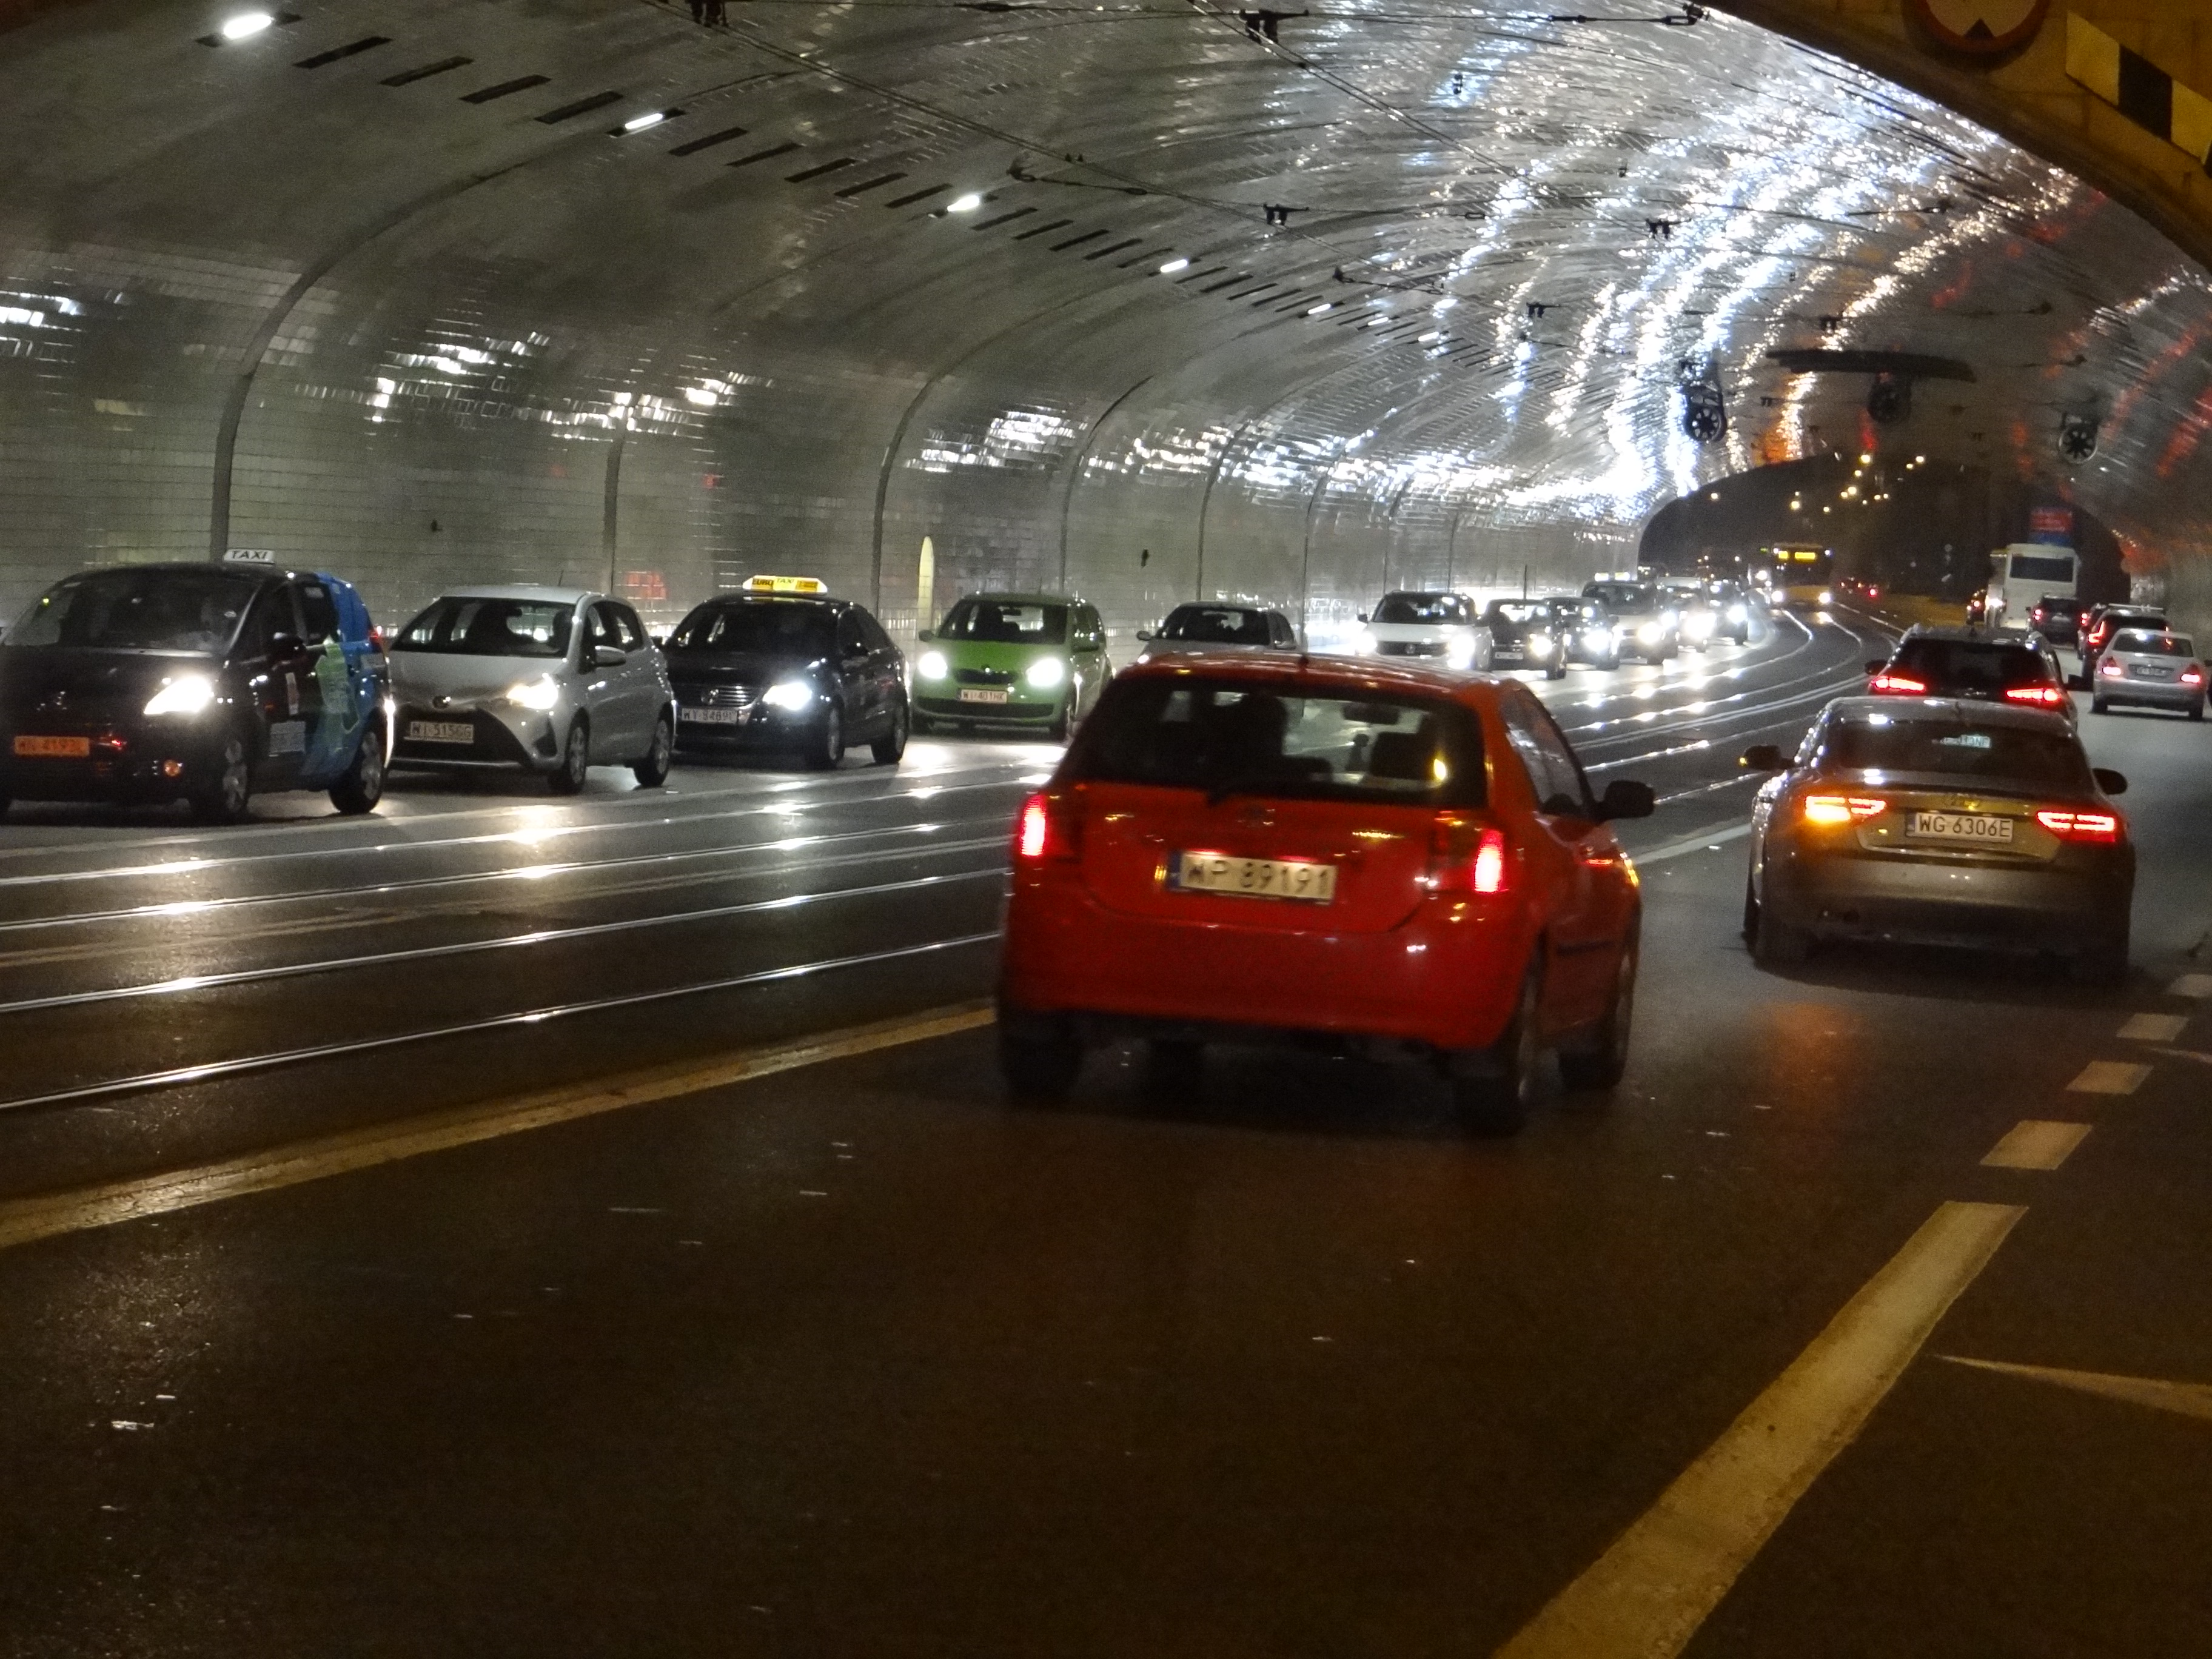
tunnel, warsaw, vehicle, car, mode of transport, automotive design, traffic, city car, night, road, compact car, mid size car, city, family car, asphalt, hatchback, subcompact car, hot hatch, sports sedan, lane